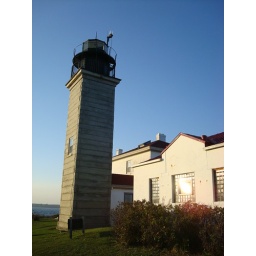
I love the blue from the sky in the background